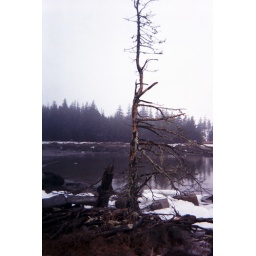
tree on beach in maine